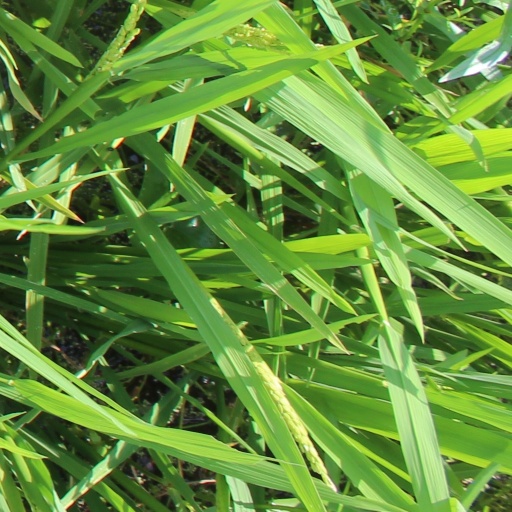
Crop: rice